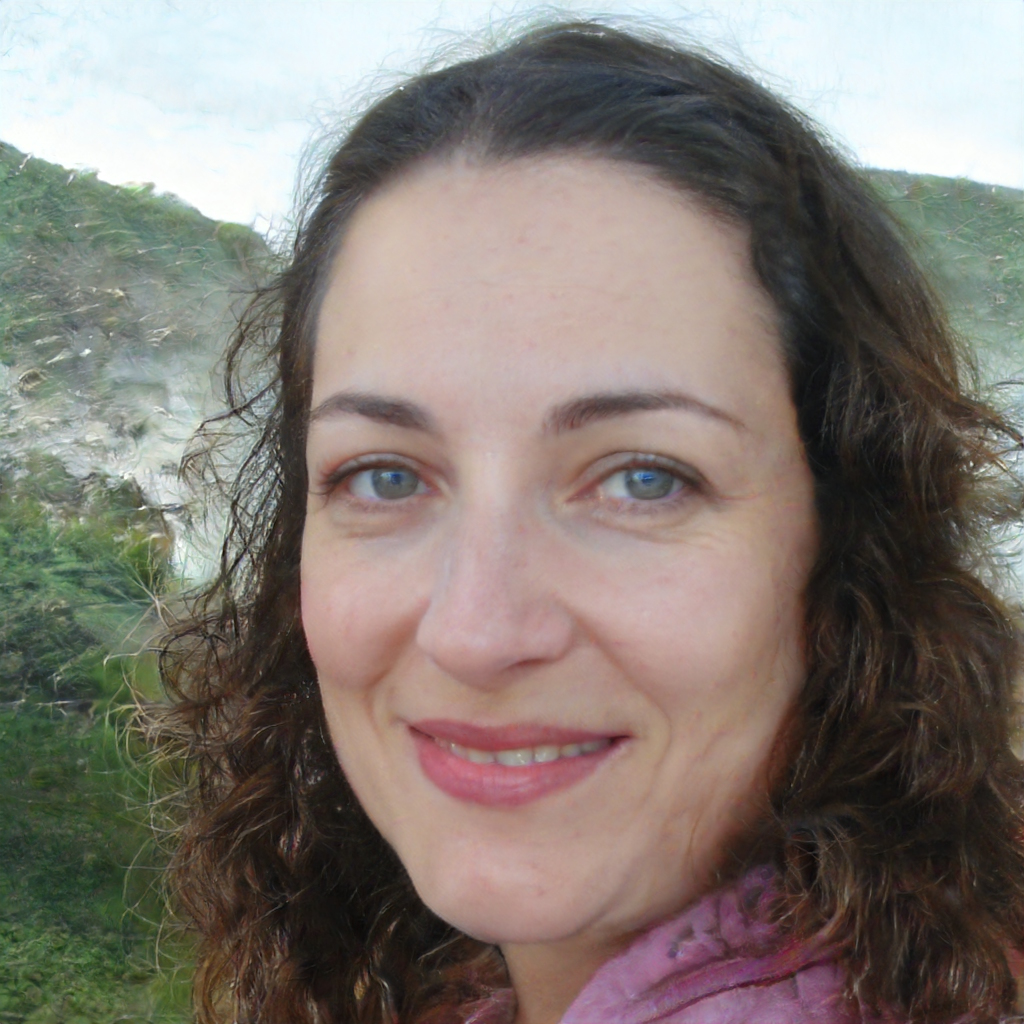
Label: Colored